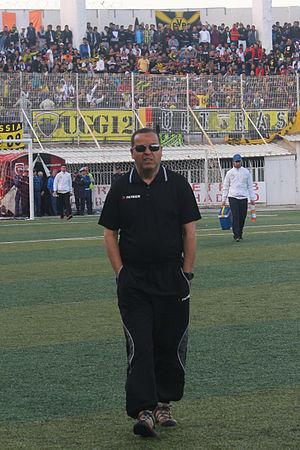
Boualem Charef, entraîneur de l'USM El Harrach, lors du match contre l'USM Alger au stade Omar-Hamadi, pour le compte de la 19e journée de Ligue 1 Mobilis 2013/2014.
Boualem Charef, né le 17 février 1958 est un entraîneur algérien de football. Il y occupe le poste de directeur sportif ou CR Belouizdad
L'Union sportive madinet El Harrach, plus couramment abrégé en USM El Harrach ou encore USMH, est un club de football algérien basé dans le quartier d'El Harrach à Alger.